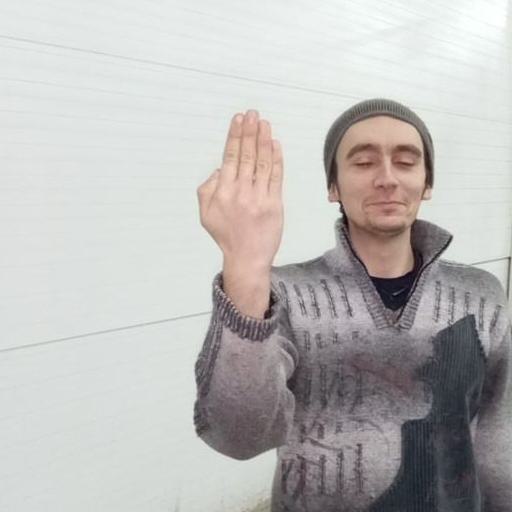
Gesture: stop_inverted